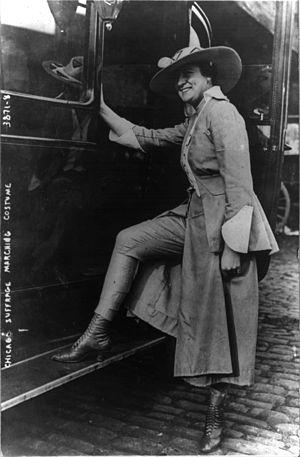
Le terme suffragettes [syfʁaʒɛt] désigne, en son sens strict, les militantes de la Women's Social and Political Union, une organisation créée en 1903 pour revendiquer le droit de vote des femmes au Royaume-Uni. Ses modes d’action, fondés sur la provocation, rompirent avec la bienséance qui dominait jusqu’alors le mouvement suffragiste britannique.